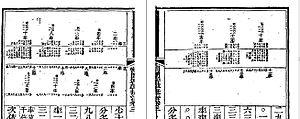
En mathématiques, les séries de Minggatu sont des développements en série de fonctions trigonométriques découverts vers 1730 par Minggatu, un mathématicien mongol au service des empereurs de la dynastie Qing. Ses résultats, parmi lesquels figure la découverte des nombres de Catalan, s'inspirent des travaux des mathématiciens européens, mais sont obtenus par des méthodes géométriques et algébriques totalement indépendantes des leurs ; ils ont été publiés dans son ouvrage majeur, le Geyuan Milu Jifa.